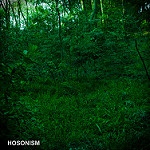
Scene: Outdoor